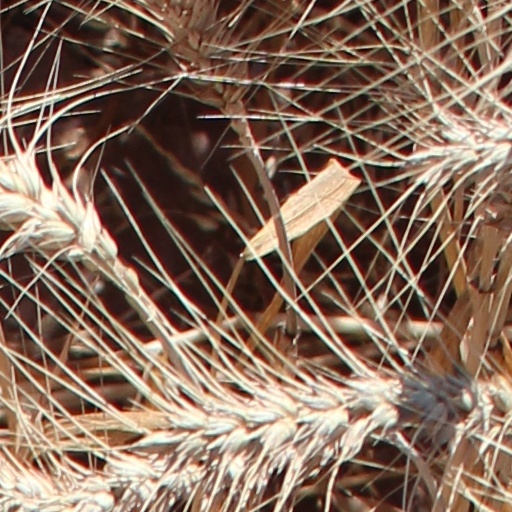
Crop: wheat